House of Fabergé

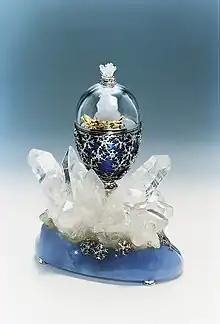
Fabergé Winter-Egg, designed and manufactured in 1997 by Victor Mayer GmbH & Co. KG, Pforzheim, Germany

Lever Fabergé was formed in the UK early in 2001, through the merger of two long-established Unilever companies, Lever Brothers and Elida Fabergé. The new company Lever Fabergé owned hundreds of cosmetics, household and other brands, including Dove, Impulse, Sure, Lynx, Organics, Timotei, Signal, Persil, Comfort, Domestos, Surf, Sun, and Cif. This meant that the Lever Fabergé name appeared on a range of household products, from bleach to toiletries.